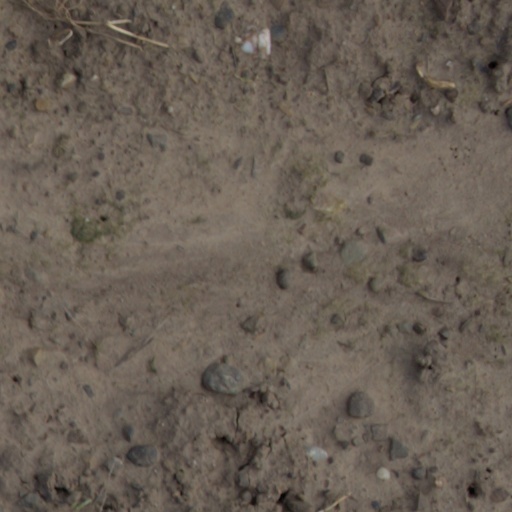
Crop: wheat